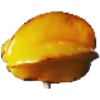
Label: Carambula 1